Poppy Harlow

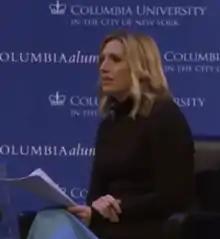
Harlow in 2018

After interning at CBS while in college, Harlow continued working for CBS MarketWatch and as an assistant producer for CBS Newspath after graduation. She then became an anchor and reporter for NY1 News' Local Edition. While at NY1, her news beat covered Staten Island and New Jersey, including reports on local politics, the economy and local cultural events.